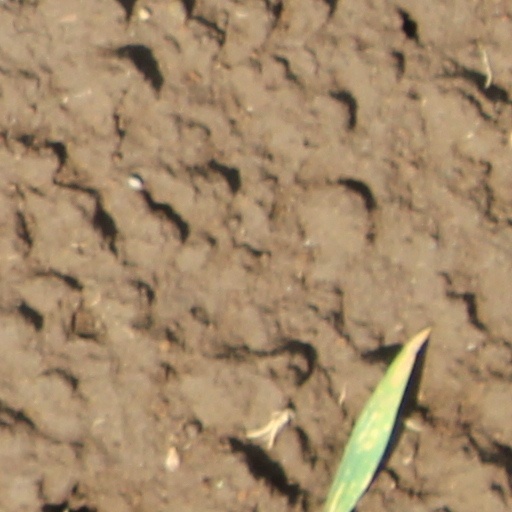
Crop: wheat